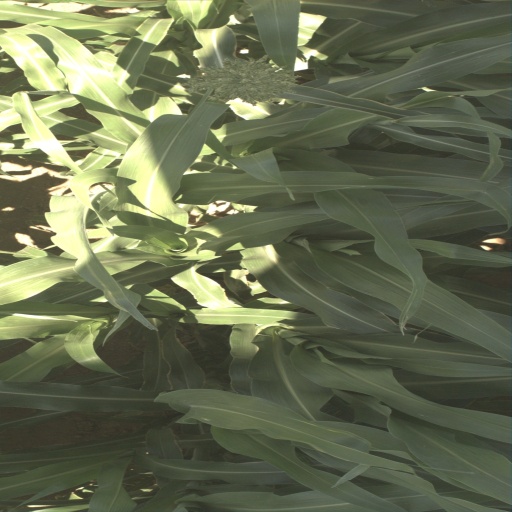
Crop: sorghum